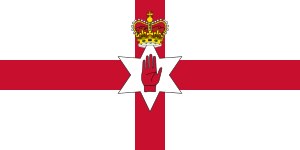
Nordirlands flag
Nord-Irlands uofficielle flag
Nordirlands flag består af et rødt georgskors på et hvidt felt, med en rød hånd i en hvid sekstakket stjerne med krone over i midten. Mellem 1924 og 1972 var det den nordirske regeringens officielle flag, men efter, at det direkte styre blev indført i 1972 har det været provinsens uofficielle flag. Denne situation fortsatte også i perioderne med nord-irsk selvstyre, først fra 1999 til 2002 og derefter igen fra 2007.